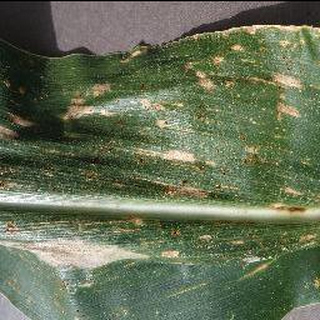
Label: corn_cercospora_leaf_spot